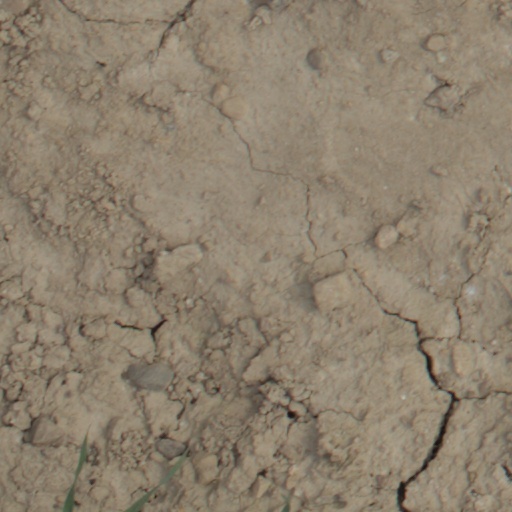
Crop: wheat